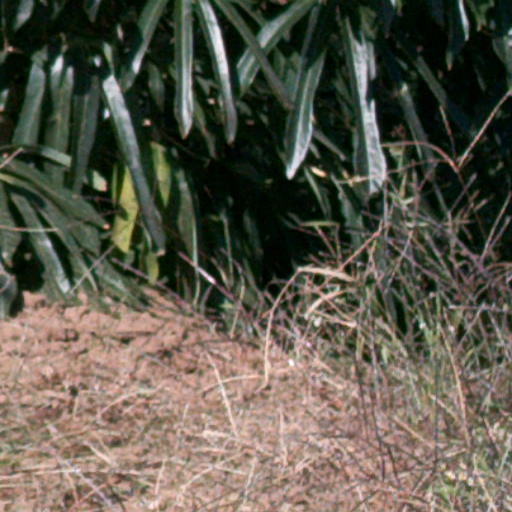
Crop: cassava